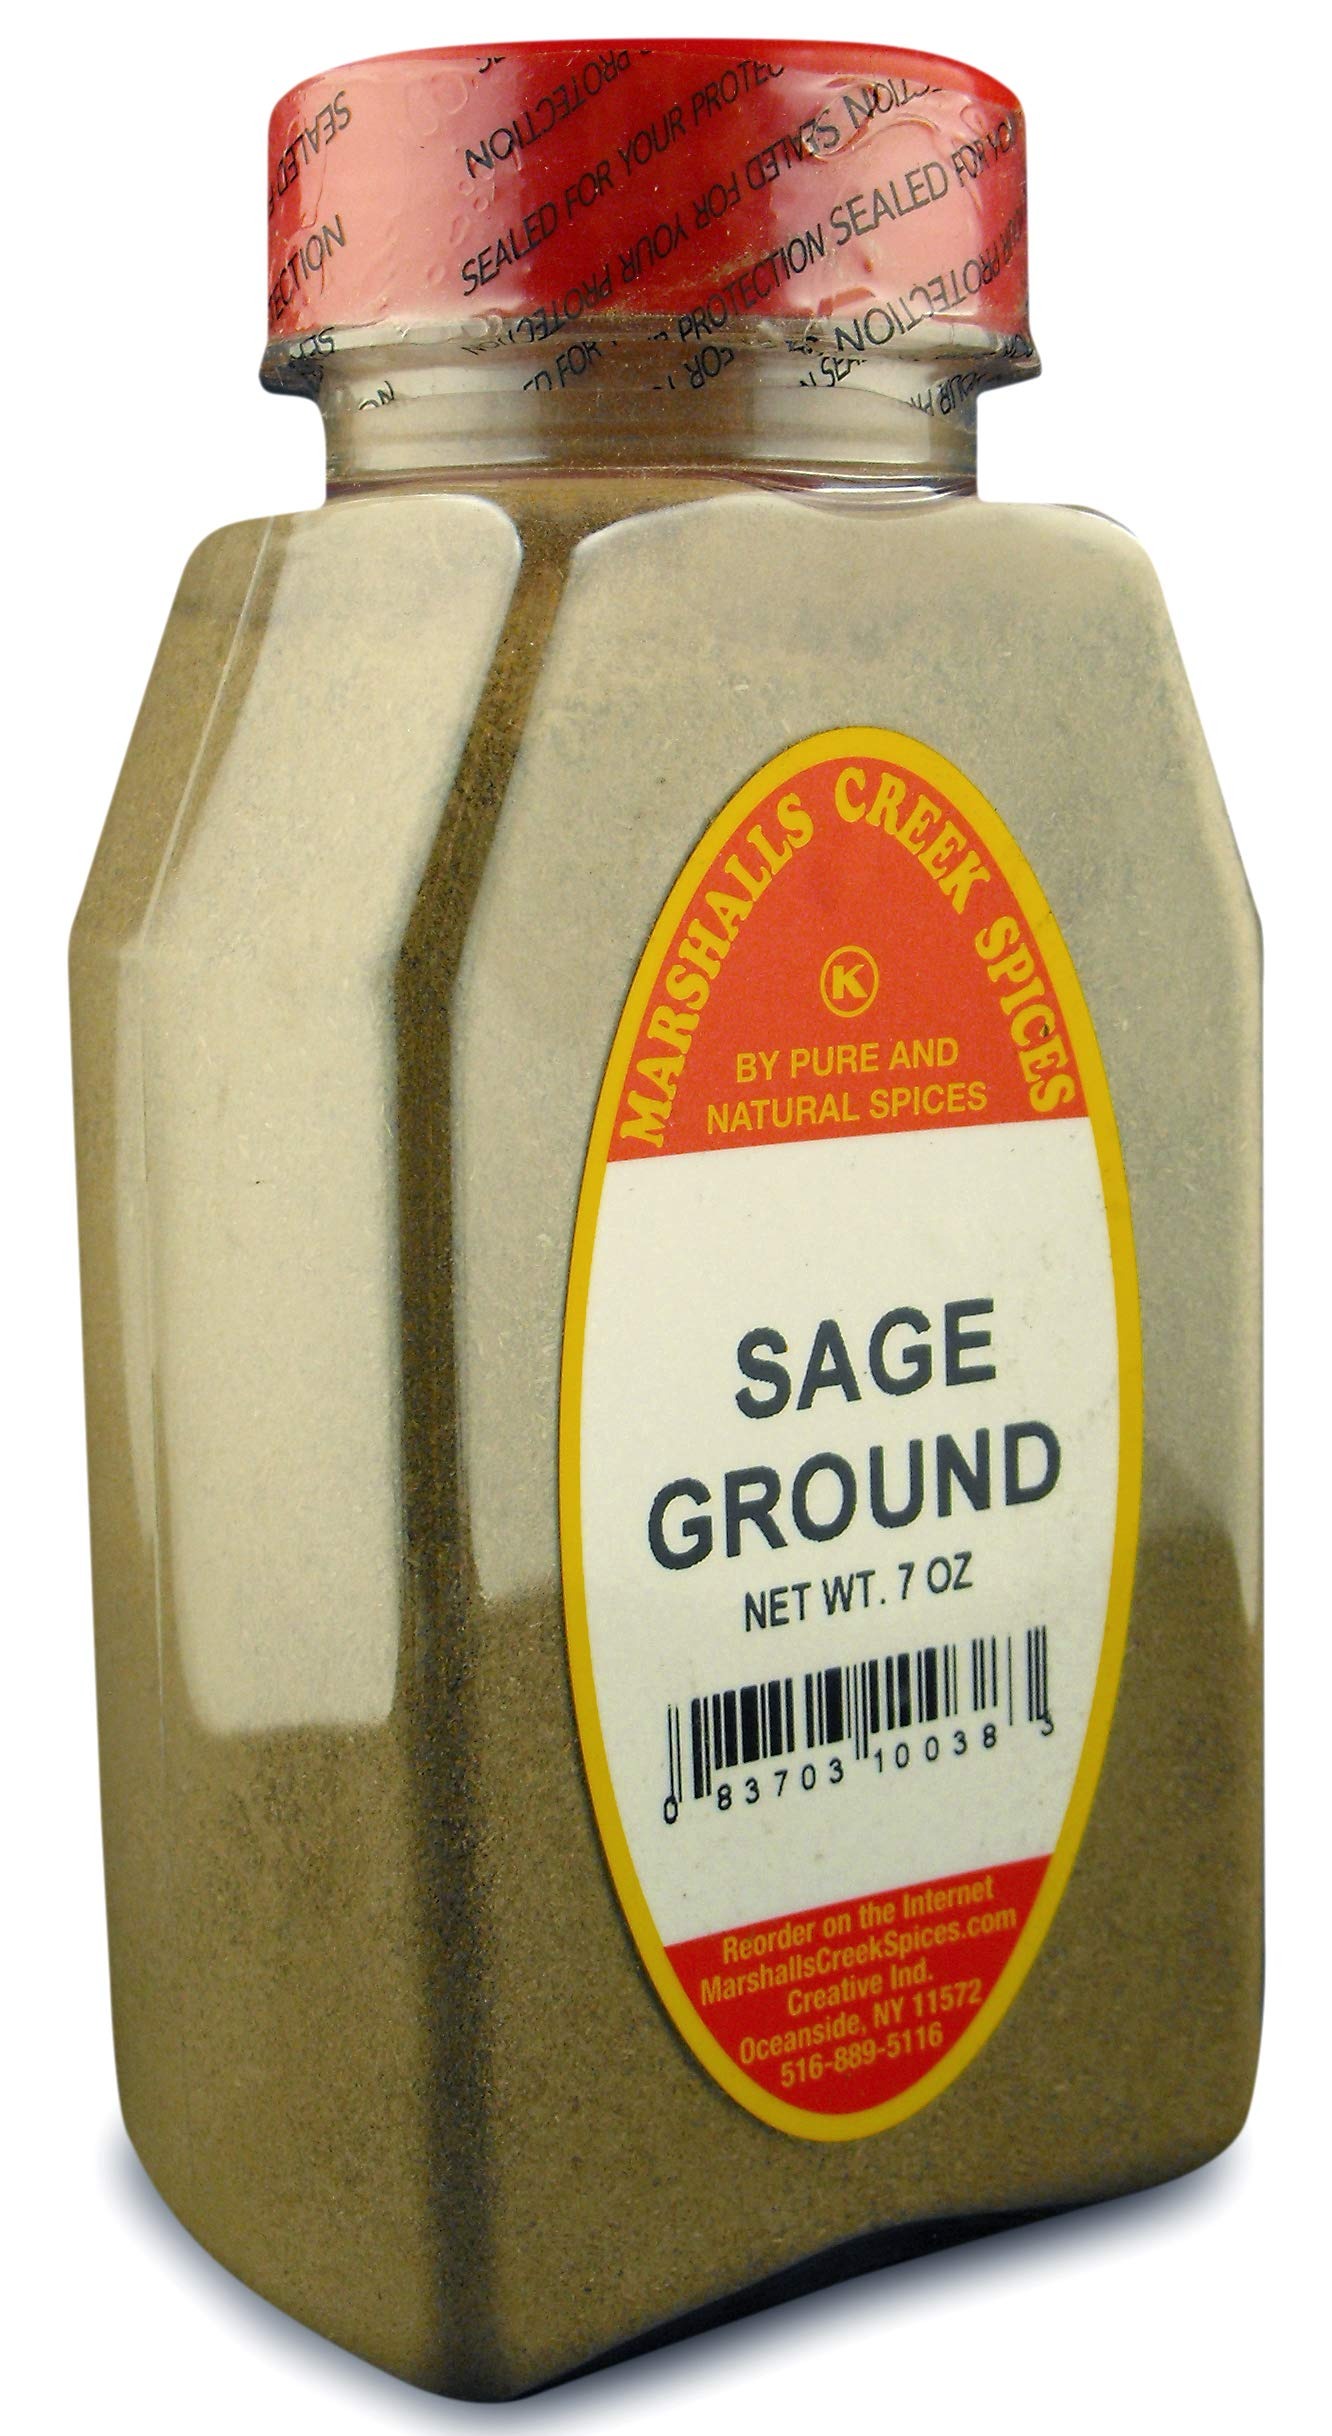
Item Name: Marshalls Creek Spices (3 PACK) SAGE GROUND 7 oz ea.
Bullet Point 1: Marshalls Creek Spices buys in small quantities and packs weekly providing the freshest spices possible. Fresher spices means more flavor and a longer shelf life.
Bullet Point 2: No Fillers - No MSG
Bullet Point 3: All Natural & Kosher
Bullet Point 4: Our Store On Amazon. Copy & Paste https://www.amazon.com/stores/page/78253499-C1B3-4400-8F47-54B4E41C13D1
Bullet Point 5: Flat Rate Shipping Per Order. No Limit
Product Description: 7 ounce jar of Ground Sage Ingredients: sage (powder)
Value: 21.0
Unit: Ounce

Price: 30.49